Whinfield coke works

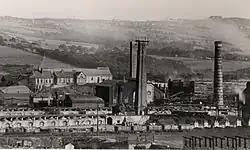
Whinfield coke works, alloy factory and power station

Whinfield coke works was a large industrial complex located near Rowlands Gill in Tyne and Wear, North East England. The complex comprised a coking plant, alloy factory and power station. Waste heat from the plant provided heat for a power station. This was later converted to generate electricity by burning coke.